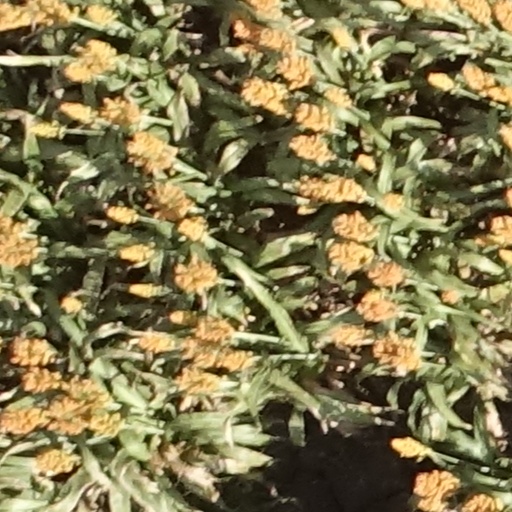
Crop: sorghum